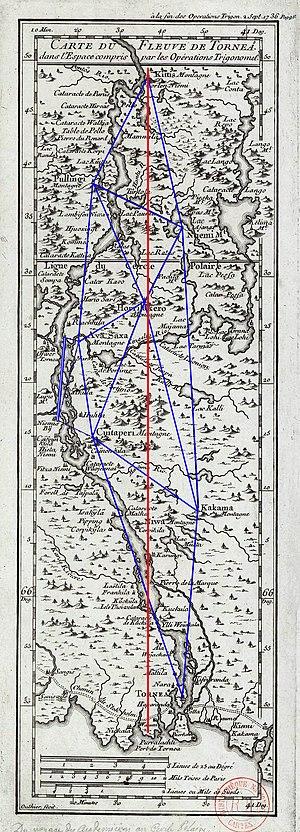
Méridienne et triangulation en Laponie en 1736.
Une méridienne est un arc de méridien déterminé par triangulation géodésique et mesures astronomiques. Une de ses finalités premières est de déterminer la grandeur d'un degré de méridien terrestre, en un lieu, pour « mesurer la Terre ».
Regnaud ou Renaud Outhier - pour l'état-civil - dit aussi l'abbé Outhier et qui signera certaines de ses œuvres Réginald Outhier, né à Lamarre-Jousserand le 16 août 1694 et mort à Bayeux le 8 mai 1774, est un ecclésiastique et un scientifique français du siècle des Lumières.